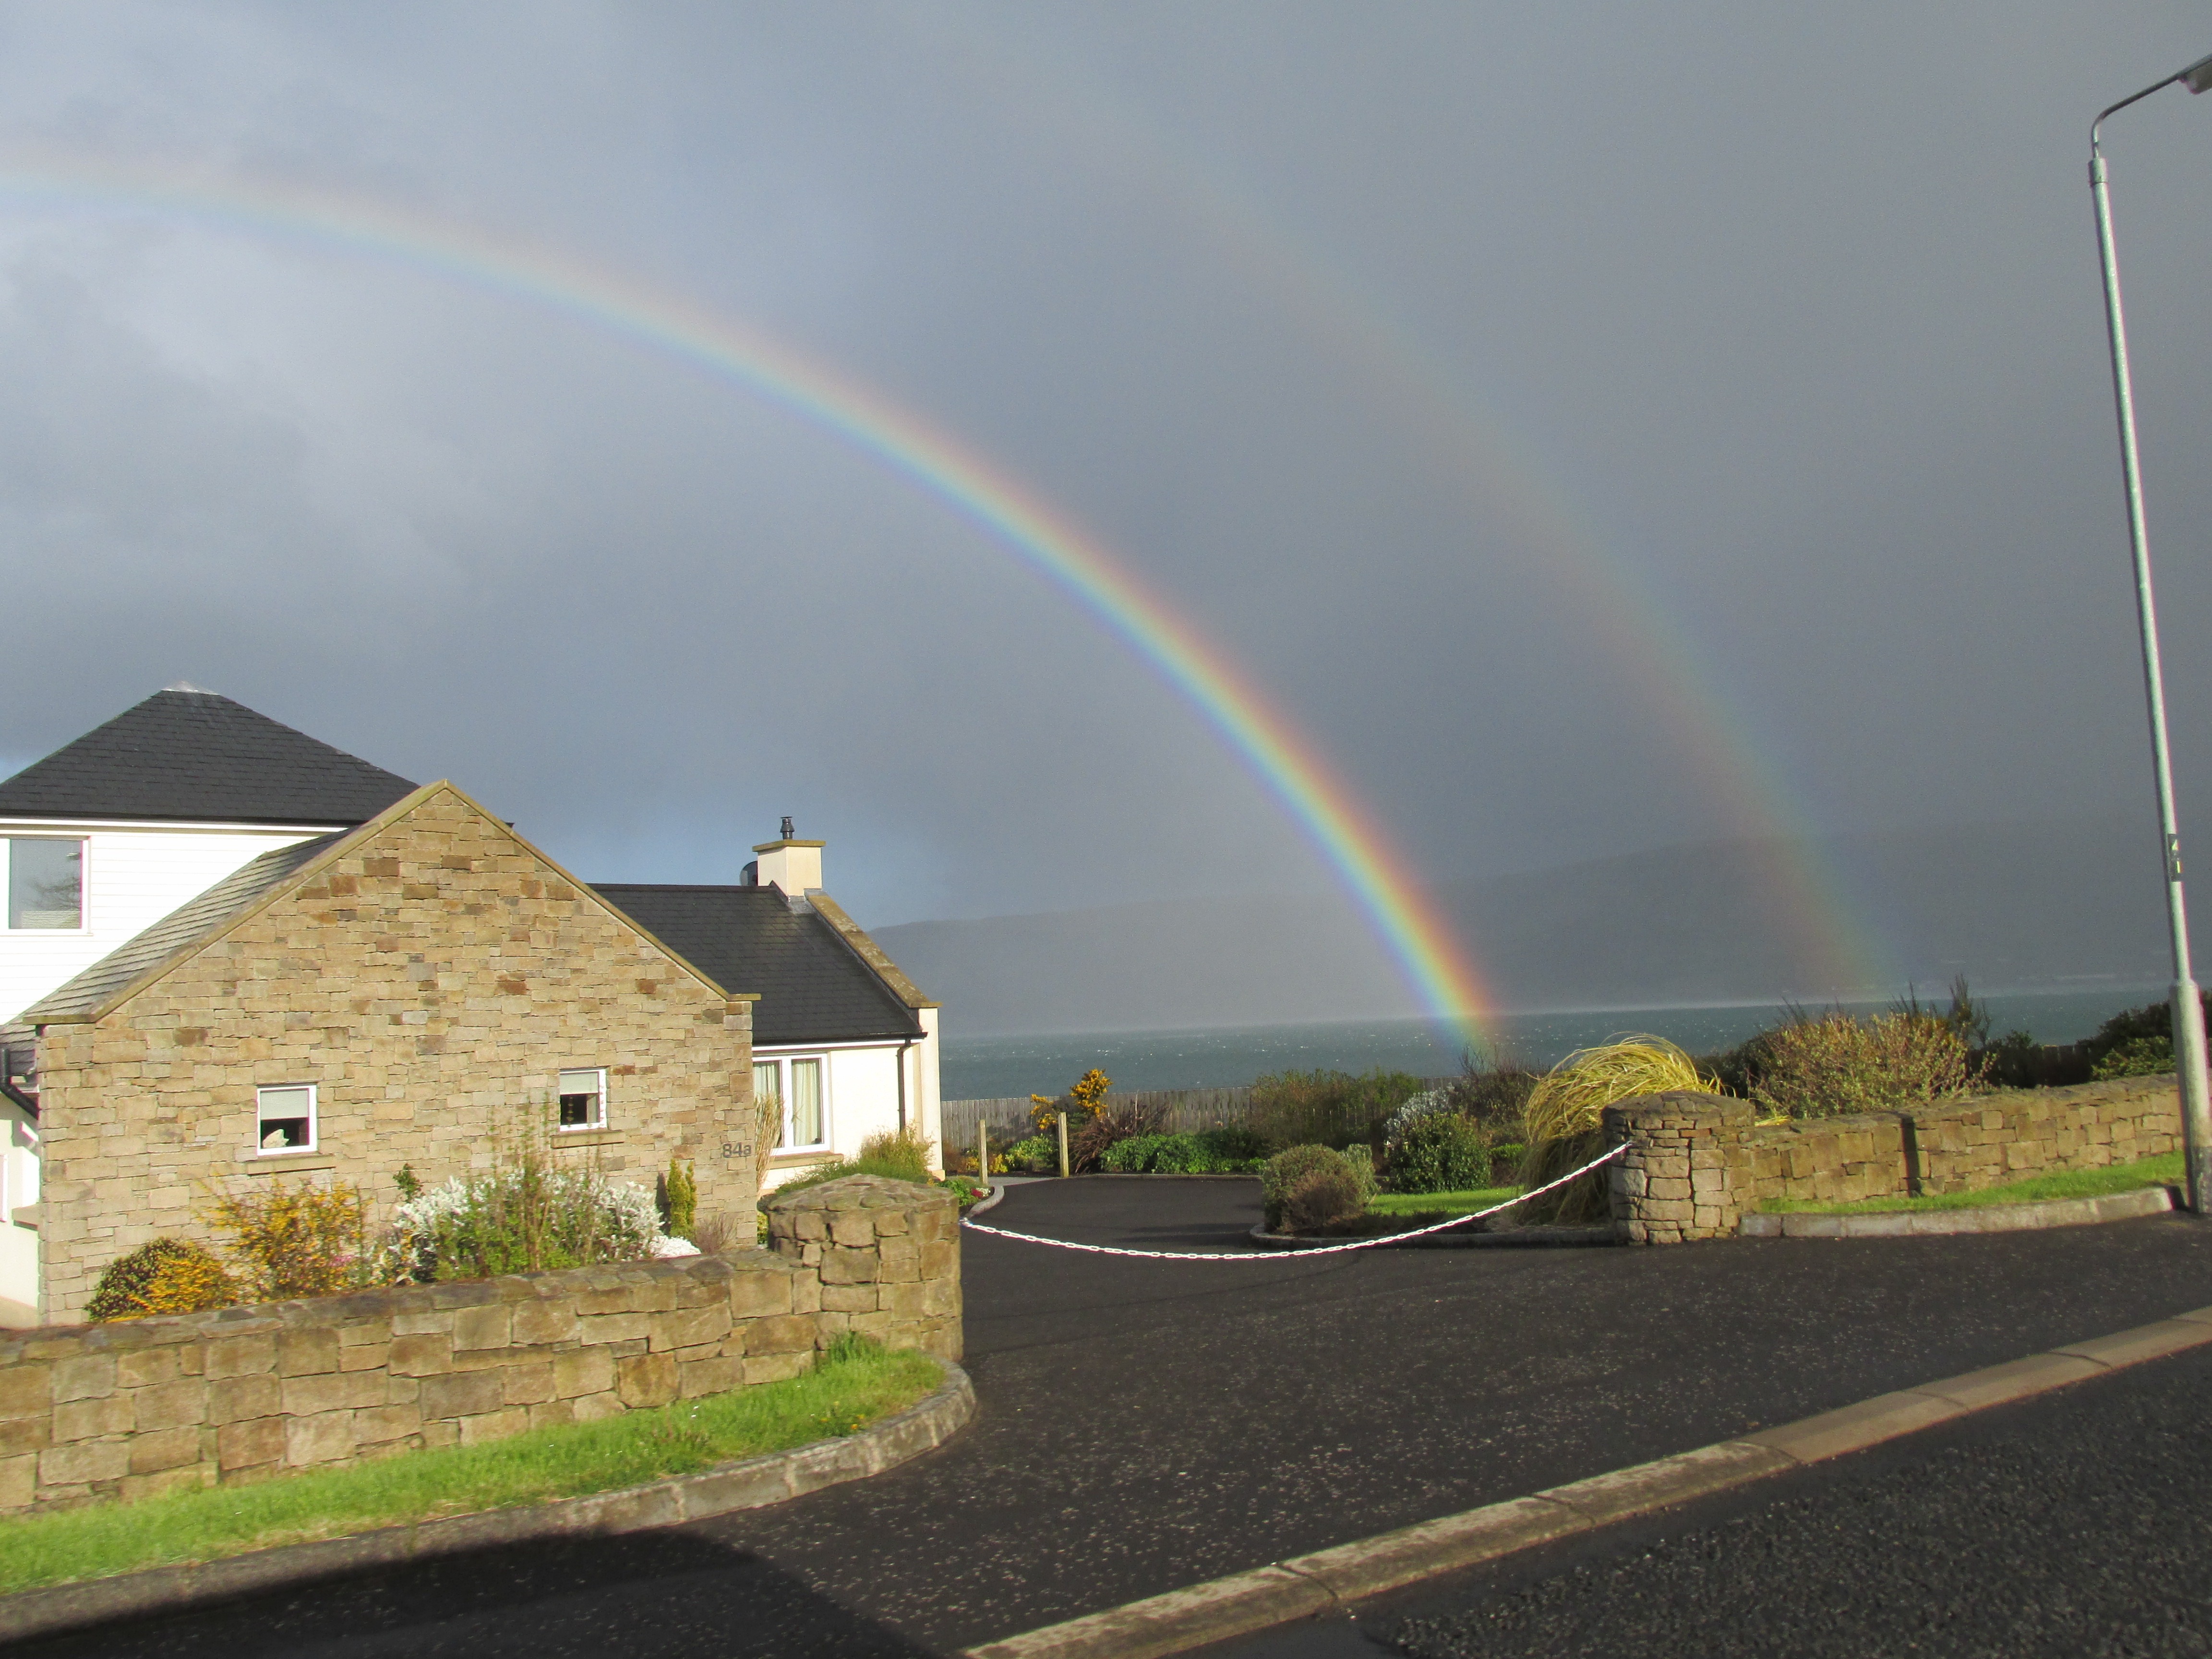
sea, light, rain, solitude, tranquility, heaven, tranquil, peaceful, seascape, weather, peace, majestic, spiritual, double rainbow, rainbow, azure, serenity, spectrum, heavenly, meteorology, meteorological phenomenon